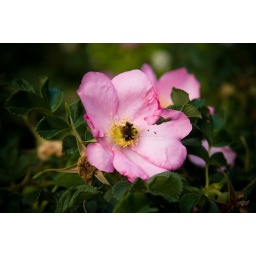
A bee head-first into a wild rose on the ground of University of Wisconsin in Madison, WI.